Sandite

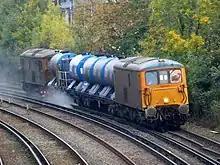
GB Railfreight operated Sandite train top and tailed by Class 73s in October 2014

British Rail initially used converted diesel and electric multiple units. Successor Network Rail built a fleet of dedicated sandite wagons which are hauled in top and tail formation by Colas Rail and, DB Cargo UK and Direct Rail Services locomotives. Network Rail also uses its MPVs. As at October 2021, 67 sets were operated.